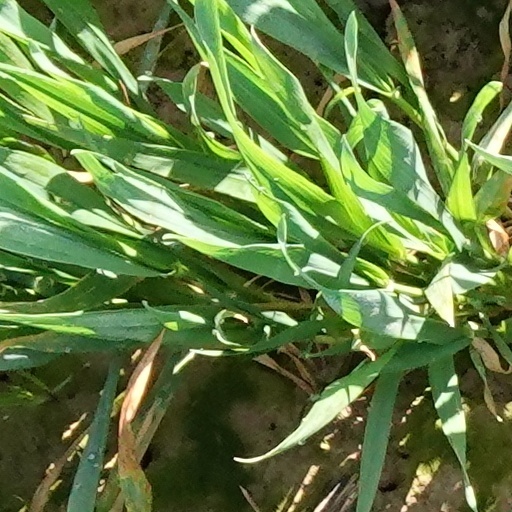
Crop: wheat